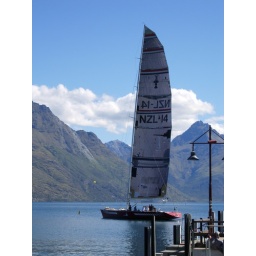
The NZL 14, the boat that completed America's cup in 1982